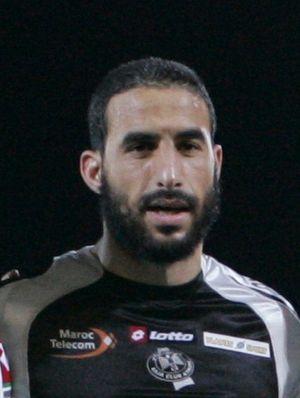
Raja de Casablanca
Tarik El Jarmouni est footballeur international marocain né le 30 décembre 1977 à Mohammédia. Ce joueur a été formé au SCCM de Mohammédia.